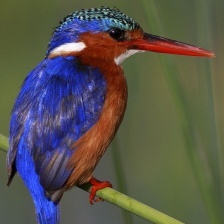
Species: MALACHITE KINGFISHER
Scientific name: CORYTHORNIS CRISTATUS